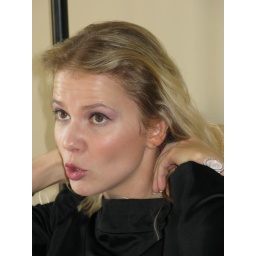
Anna in black dress